Wythenshawe Hall

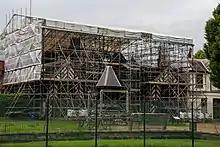
Wythenshawe Hall in August 2016, with protective scaffolding and the tower removed

The hall was partially rebuilt between 1795 and 1800 by Lewis Wyatt. It was altered around 1840 possibly by Edward Blore. Additions included a walled garden, an ice house, and glass houses. In the Victorian era the dining room was refurbished and a tenant's hall was added.